Millionnaya Street

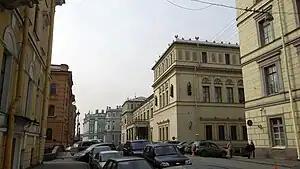
The Hermitage Museum and building of the New Hermitage by Leo von Klenze

Millionnaya Street, a street on the left bank of the Neva in the Central District of St. Petersburg in Russia, runs - parallel to the Palace Quay - from the Swan Canal to the Palace Square. Significant buildings on Millionnaya Street include the New Hermitage Museum, the Chief Pharmacy, the Marble Palace, and the New Michael Palace. The street neighbors another roadway, Moshkov Lane.